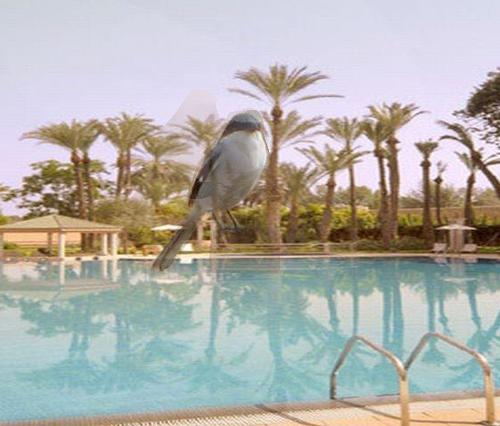
Bird species: Loggerhead_Shrike
Bird type: landbird
Background: water